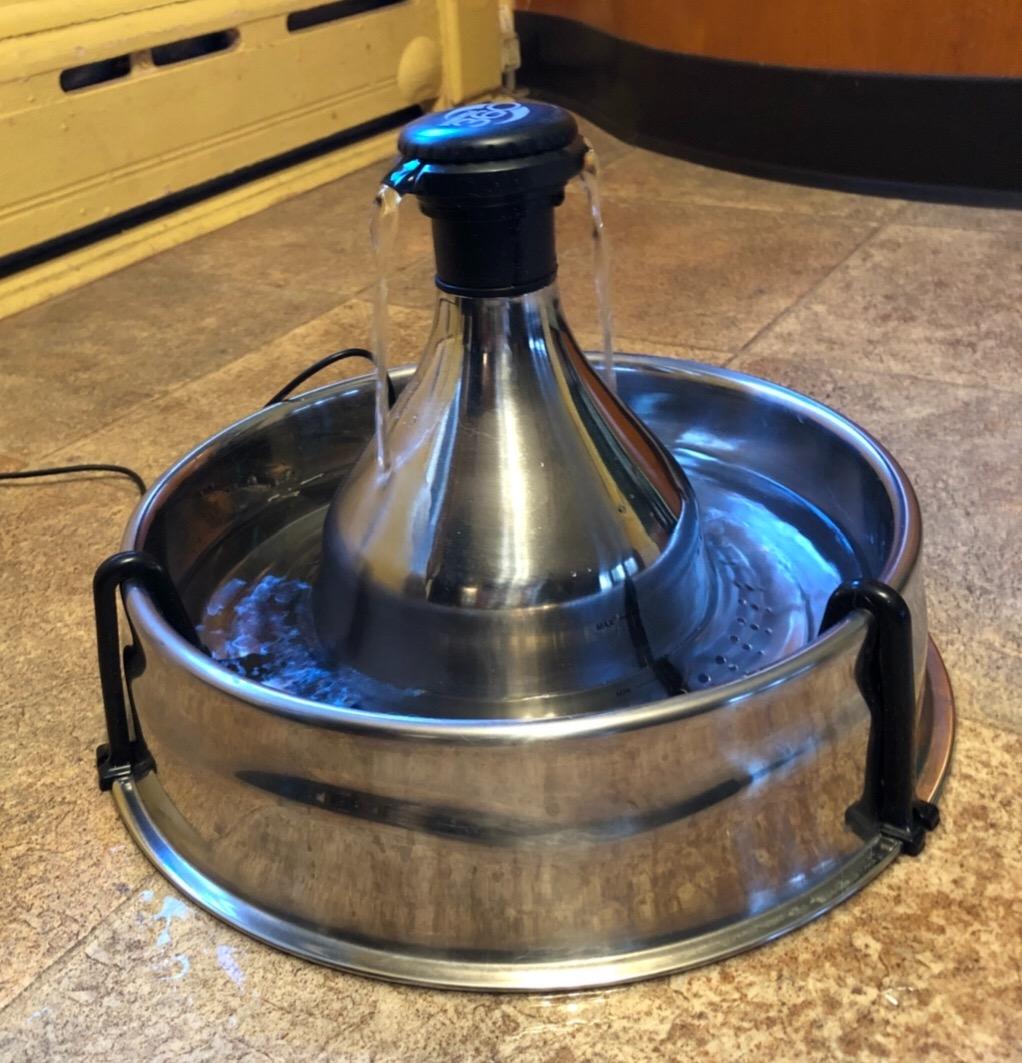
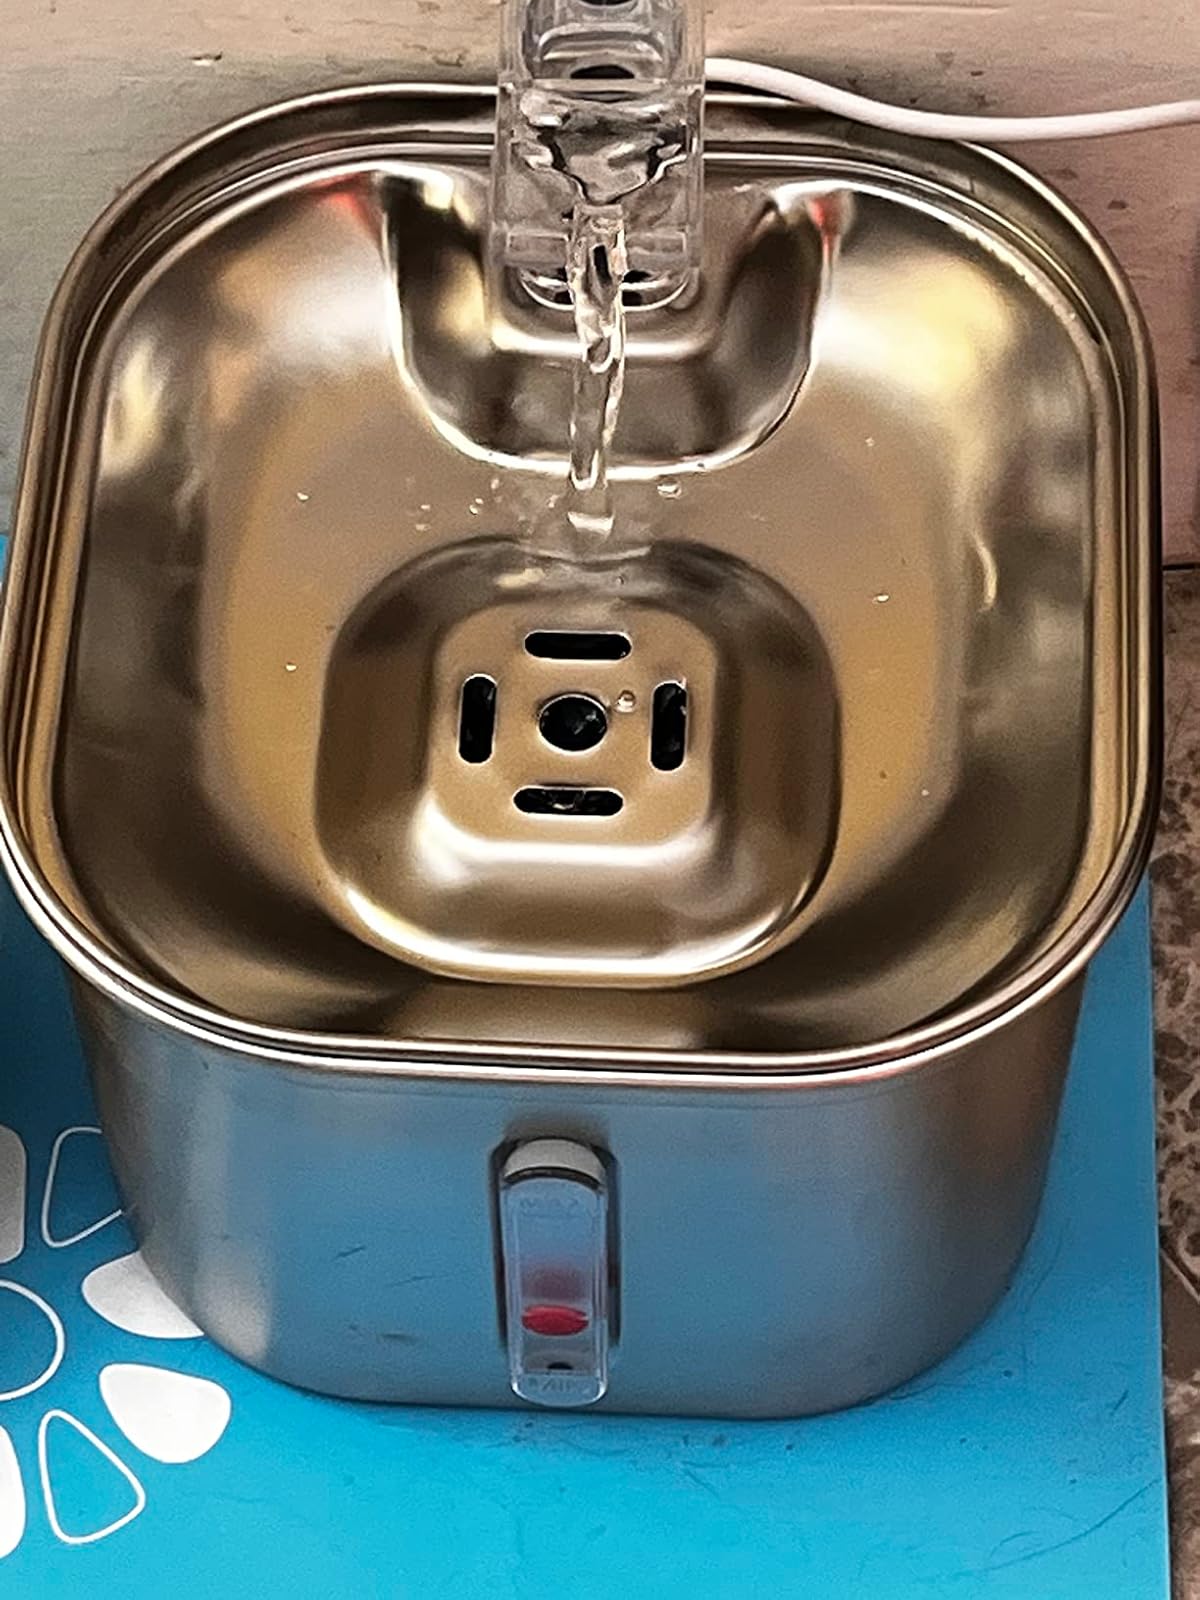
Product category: items_bowl
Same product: no